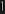
Number: 1